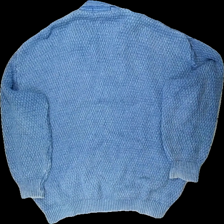
View: back
Type: Sweater
Category: Men
Brand: Not in the list
Brand text on label: blue willis
Colors: Blue
Material: 100% bomull
Pattern: Other
Cut: C-collar
Size: XL
Season: All
Trend: 90s
Stains: Minor
Damage: smutsig krage
Damage location: top center
Damage 2: smutsiga ärmslut
Damage 2 location: middle center
Damage 3: blekt
Damage 3 location: middle center
Price range: <50
Recommended usage: Recycle
Description: kabelstickad sweater med jeans krage, ribbade ändslut och ärmslut